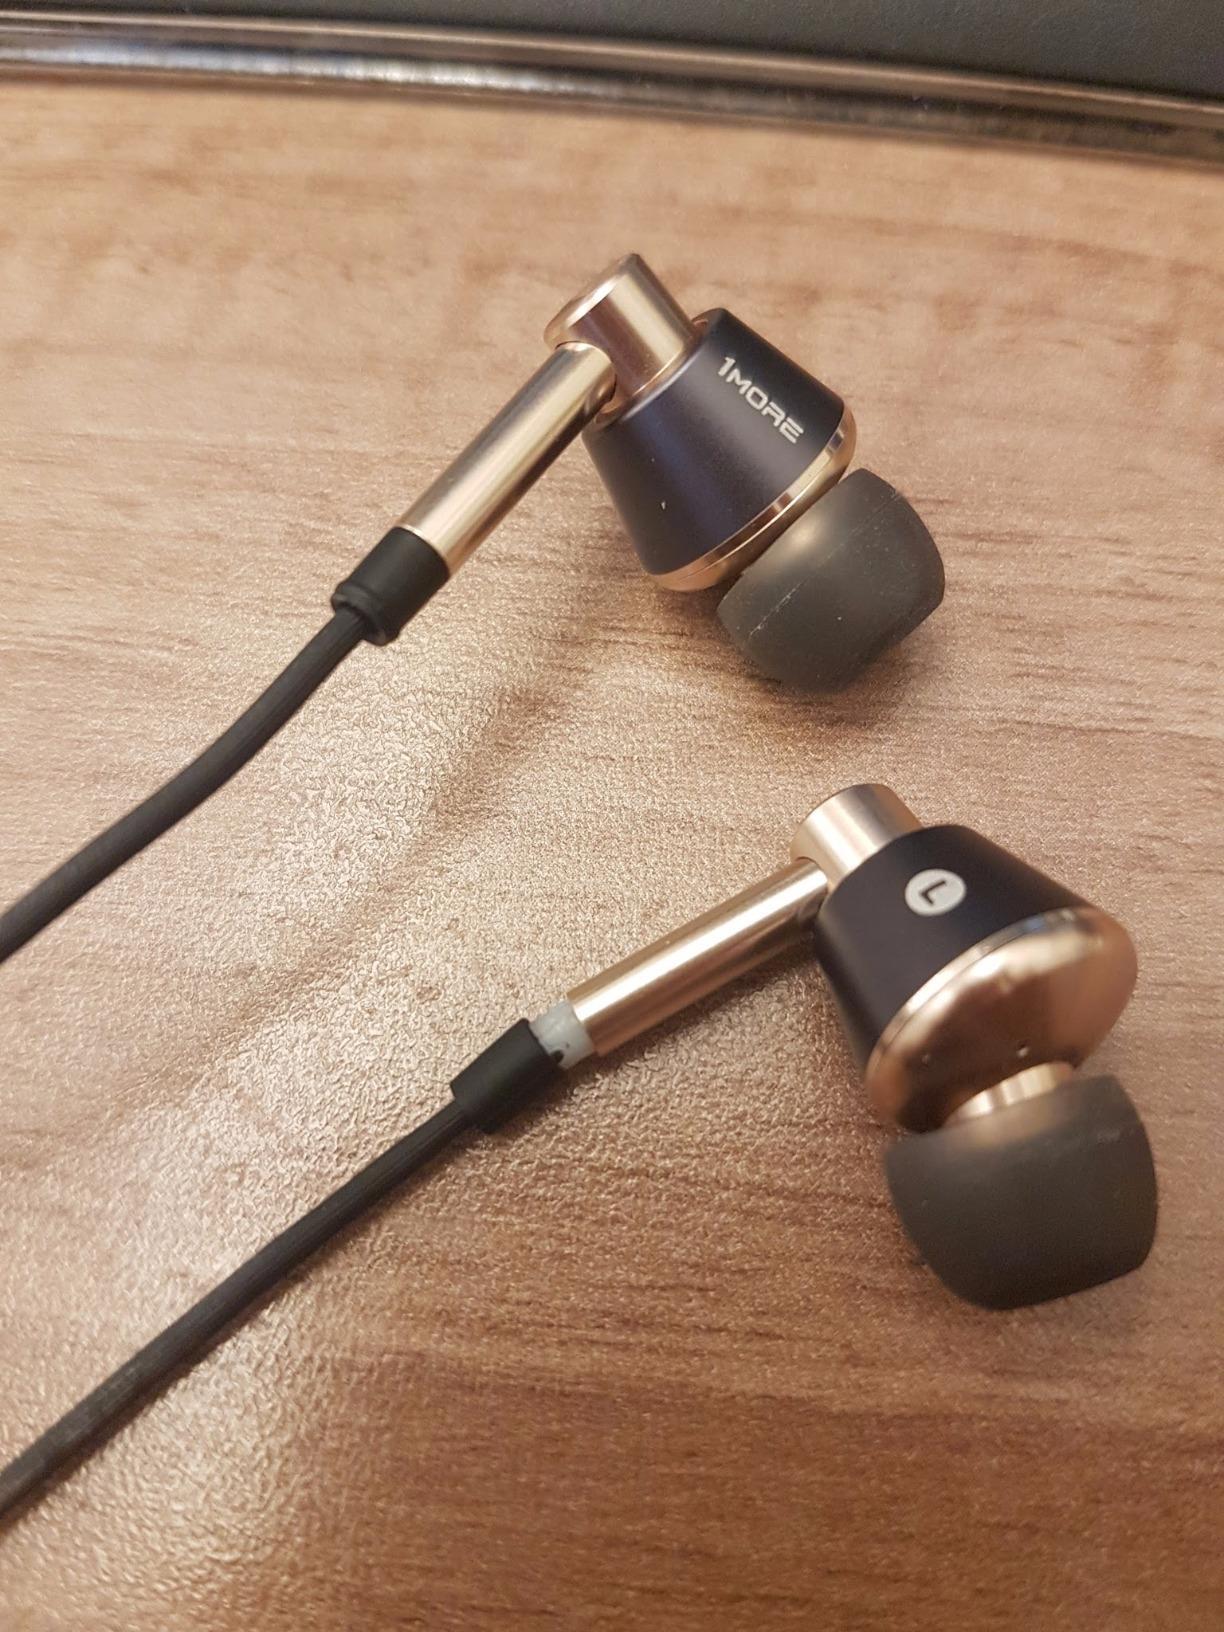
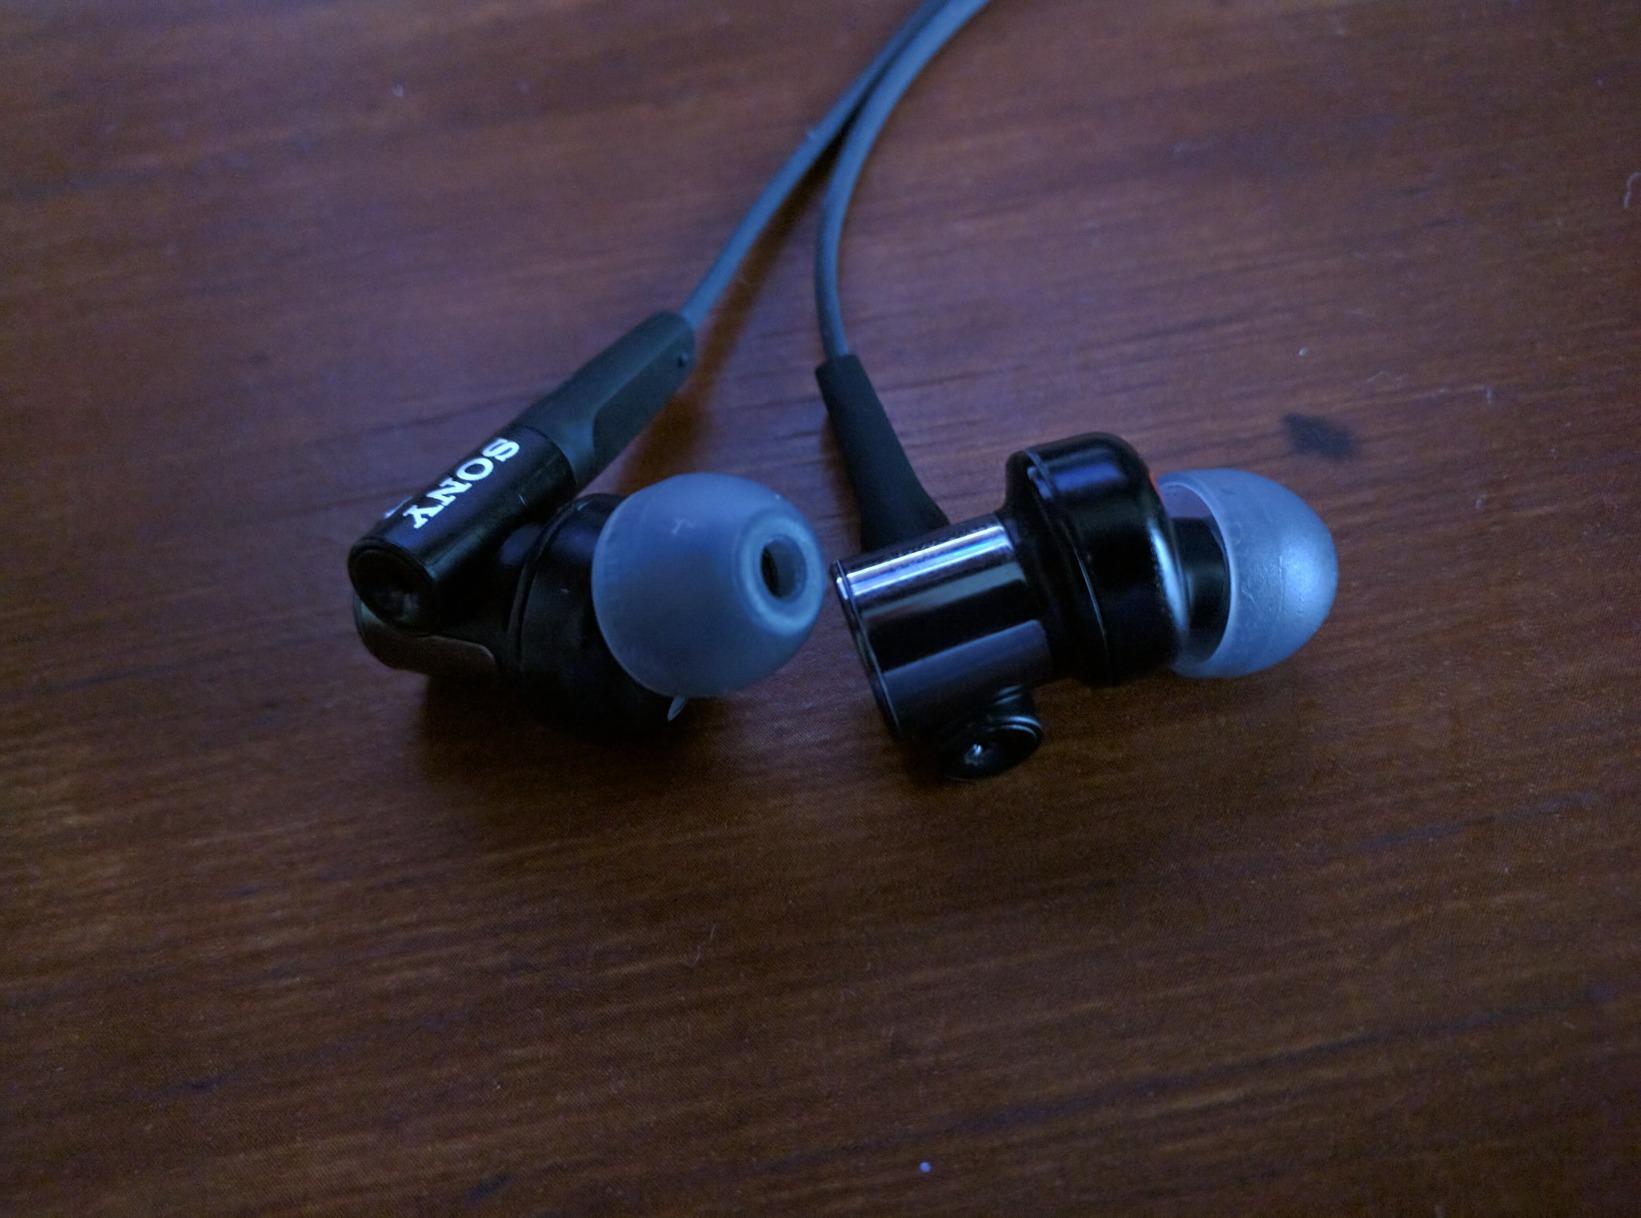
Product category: headphones
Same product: no